Lucy Soulsby

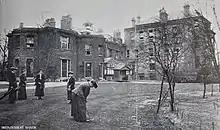
Brondesbury Manor House in 1910 when Soulsby was head

From 1897 to 1915 she led a small school for up to 40 girls at the Manor House, Brondesbury. She supported the Women's National Anti-Suffrage League and believed that women should not have the vote. She valued each pupil and trained each so that they could be as good a wife and mother as her mother had been. By 1915 when she retired these ambitions were no longer inspirational for students. She said that when she needed advice she turned to men. Her 1914 revised version of "Principles of Education" emphasised bible-reading, prayer and self-discipline.